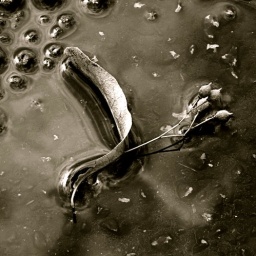
I found this flower in the driveway of my house after a storm. I like the serenity.